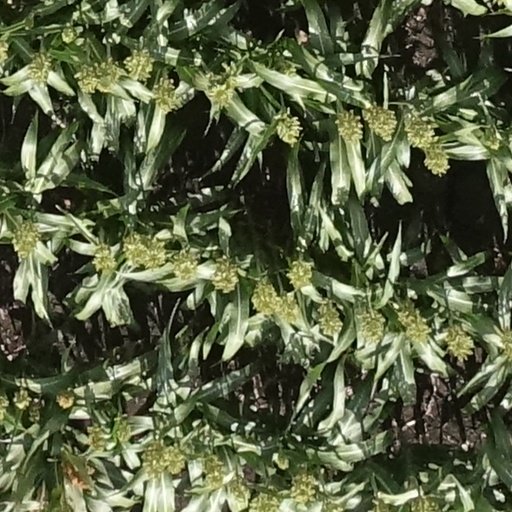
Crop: sorghum